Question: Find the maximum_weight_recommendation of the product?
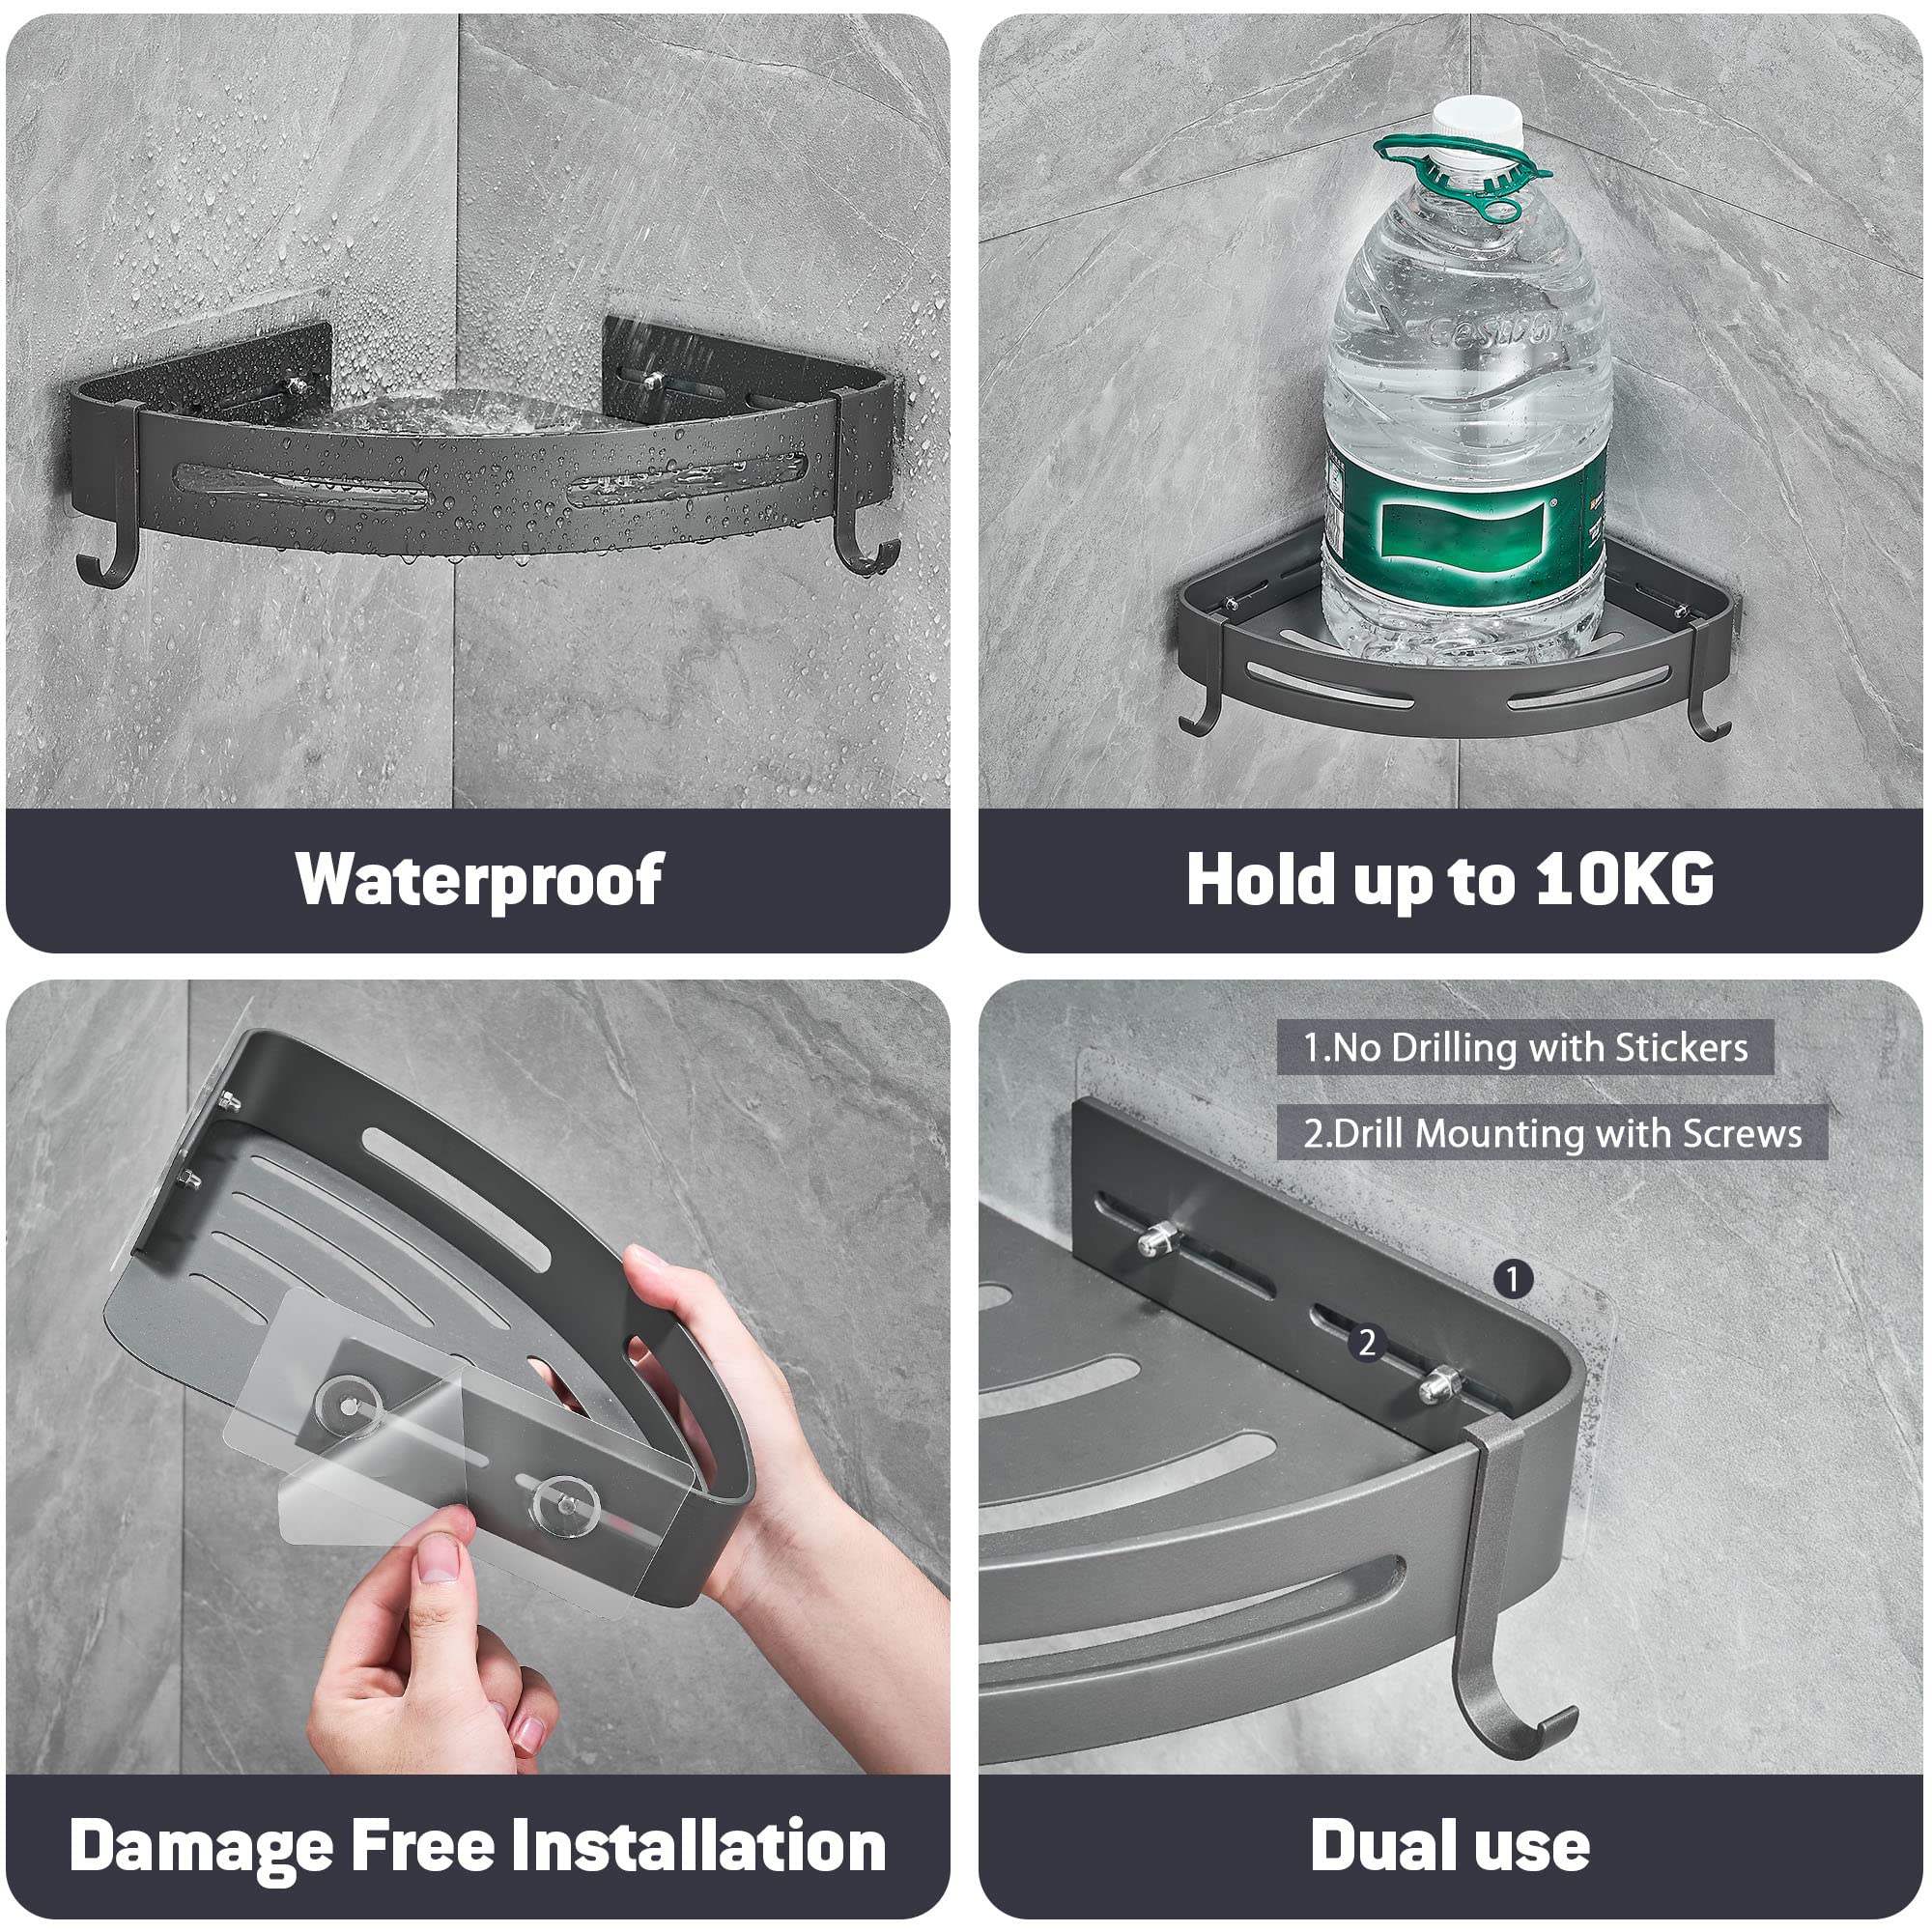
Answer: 10.0 kilogram